Eye tracking

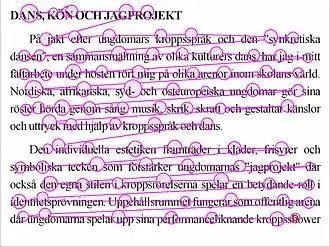
An example of fixations and saccades over text. This is the typical pattern of eye movement during reading. The eyes never move smoothly over still text.

Edmund Huey built an early eye tracker, using a sort of contact lens with a hole for the pupil. The lens was connected to an aluminum pointer that moved in response to the movement of the eye. Huey studied and quantified regressions (only a small proportion of saccades are regressions), and he showed that some words in a sentence are not fixated.